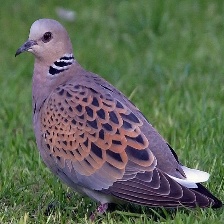
Species: EUROPEAN TURTLE DOVE
Scientific name: STREPTOPELIA TURTUR